Mërgim Fejzullahu

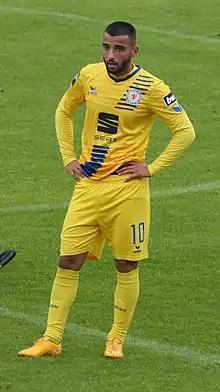
Fejzullahu with Eintracht Braunschweig in 2018

Mërgim Fejzullahu (born 29 March 1994) is an Albanian professional footballer who plays as a midfielder for German club 1. FC Bocholt.